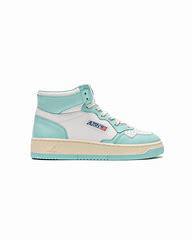
Brand: Autry
Model: Action Shoes 100